Munther A. Dahleh

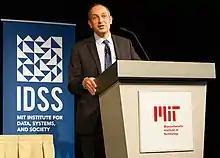
Munther Abdullah Dahleh

Munther A. Dahleh (born 1962) is the William Coolidge Professor of electrical engineering and computer science and director of the Massachusetts Institute of Technology (MIT) Institute for Data, Systems, and Society (IDSS).